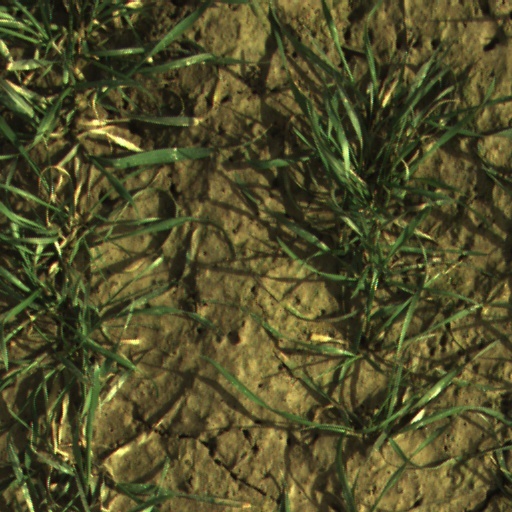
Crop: wheat